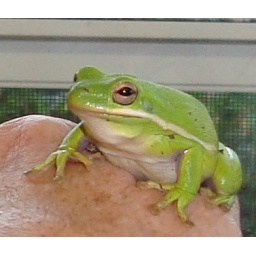
A green tree frog that lives in my green house